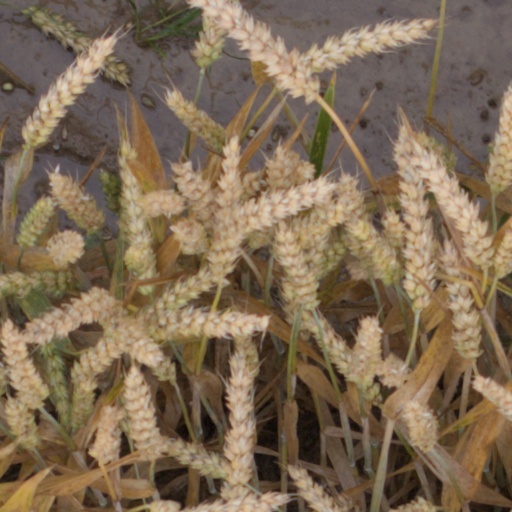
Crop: wheat